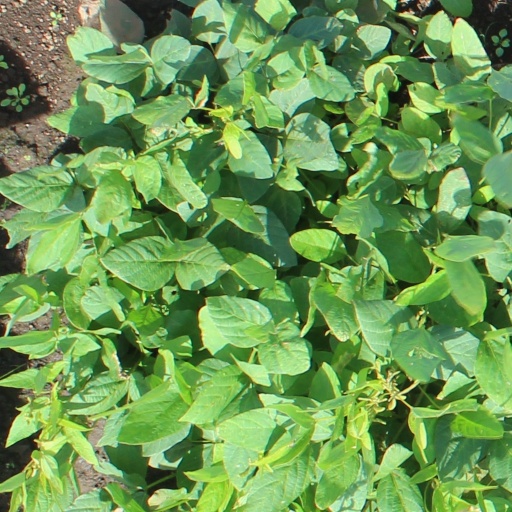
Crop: soybean